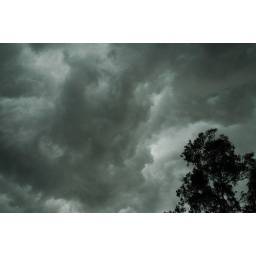
Interesting cloud formations over my house